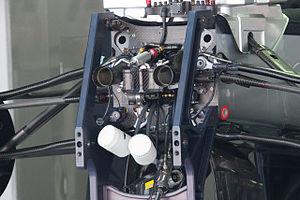
Le Grand Prix automobile du Japon 2012, disputé le 7 octobre 2012 sur le circuit de Suzuka, est la 873ᵉ épreuve du championnat du monde de Formule 1 courue depuis 1950. Il s'agit de la vingt-huitième édition du Grand Prix du Japon comptant pour le championnat du monde de Formule 1, la vingt-quatrième disputée à Suzuka, et de la quinzième manche du championnat 2012.
Le championnat du monde de Formule 1 2012, 63ᵉ édition du championnat du monde des pilotes de Formule 1, comporte vingt Grands Prix dont le Grand Prix des États-Unis qui fait son retour, sur un circuit inédit. Les titres reviennent à Sebastian Vettel et à son écurie Red Bull-Renault pour la troisième année consécutive.